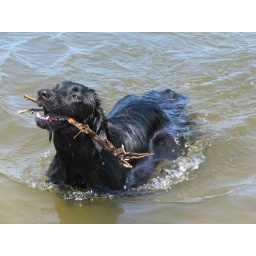
Ajax swimming in salt water for the first time.